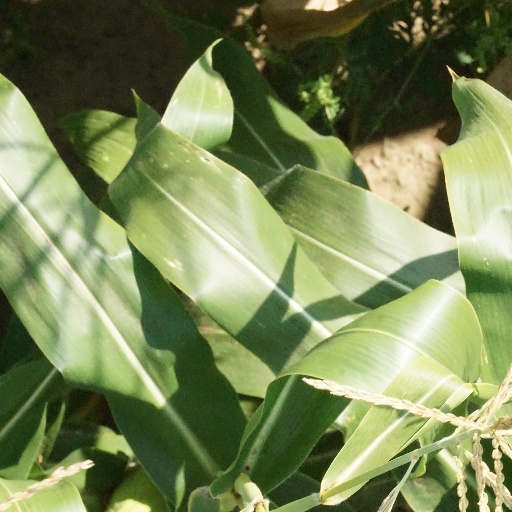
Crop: maize; corn